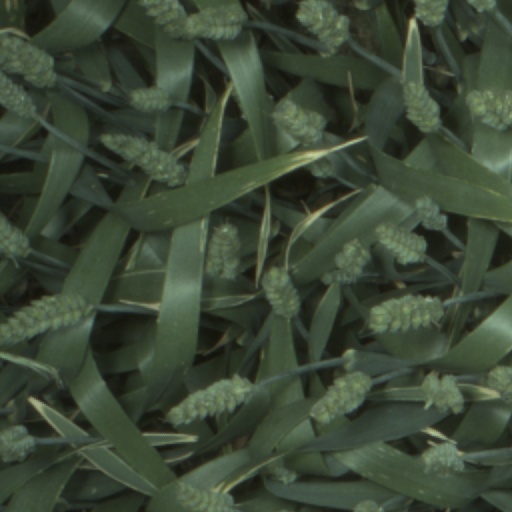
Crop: wheat